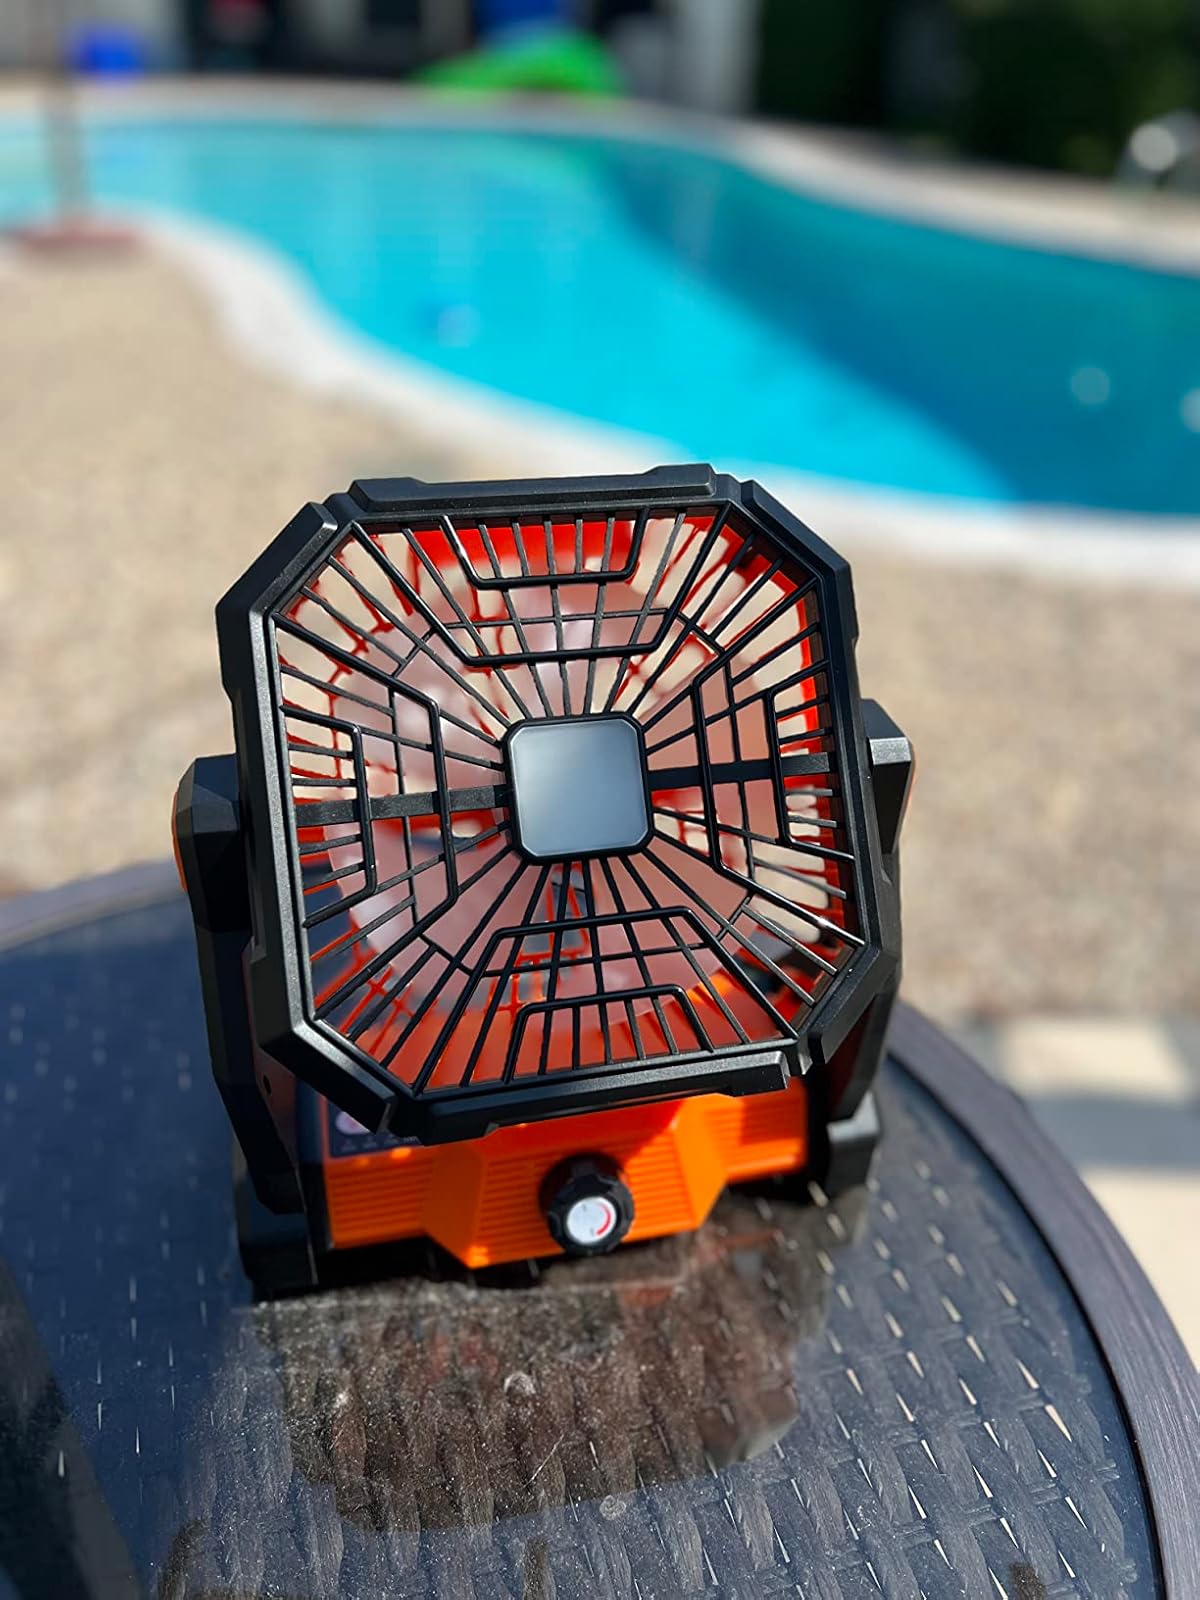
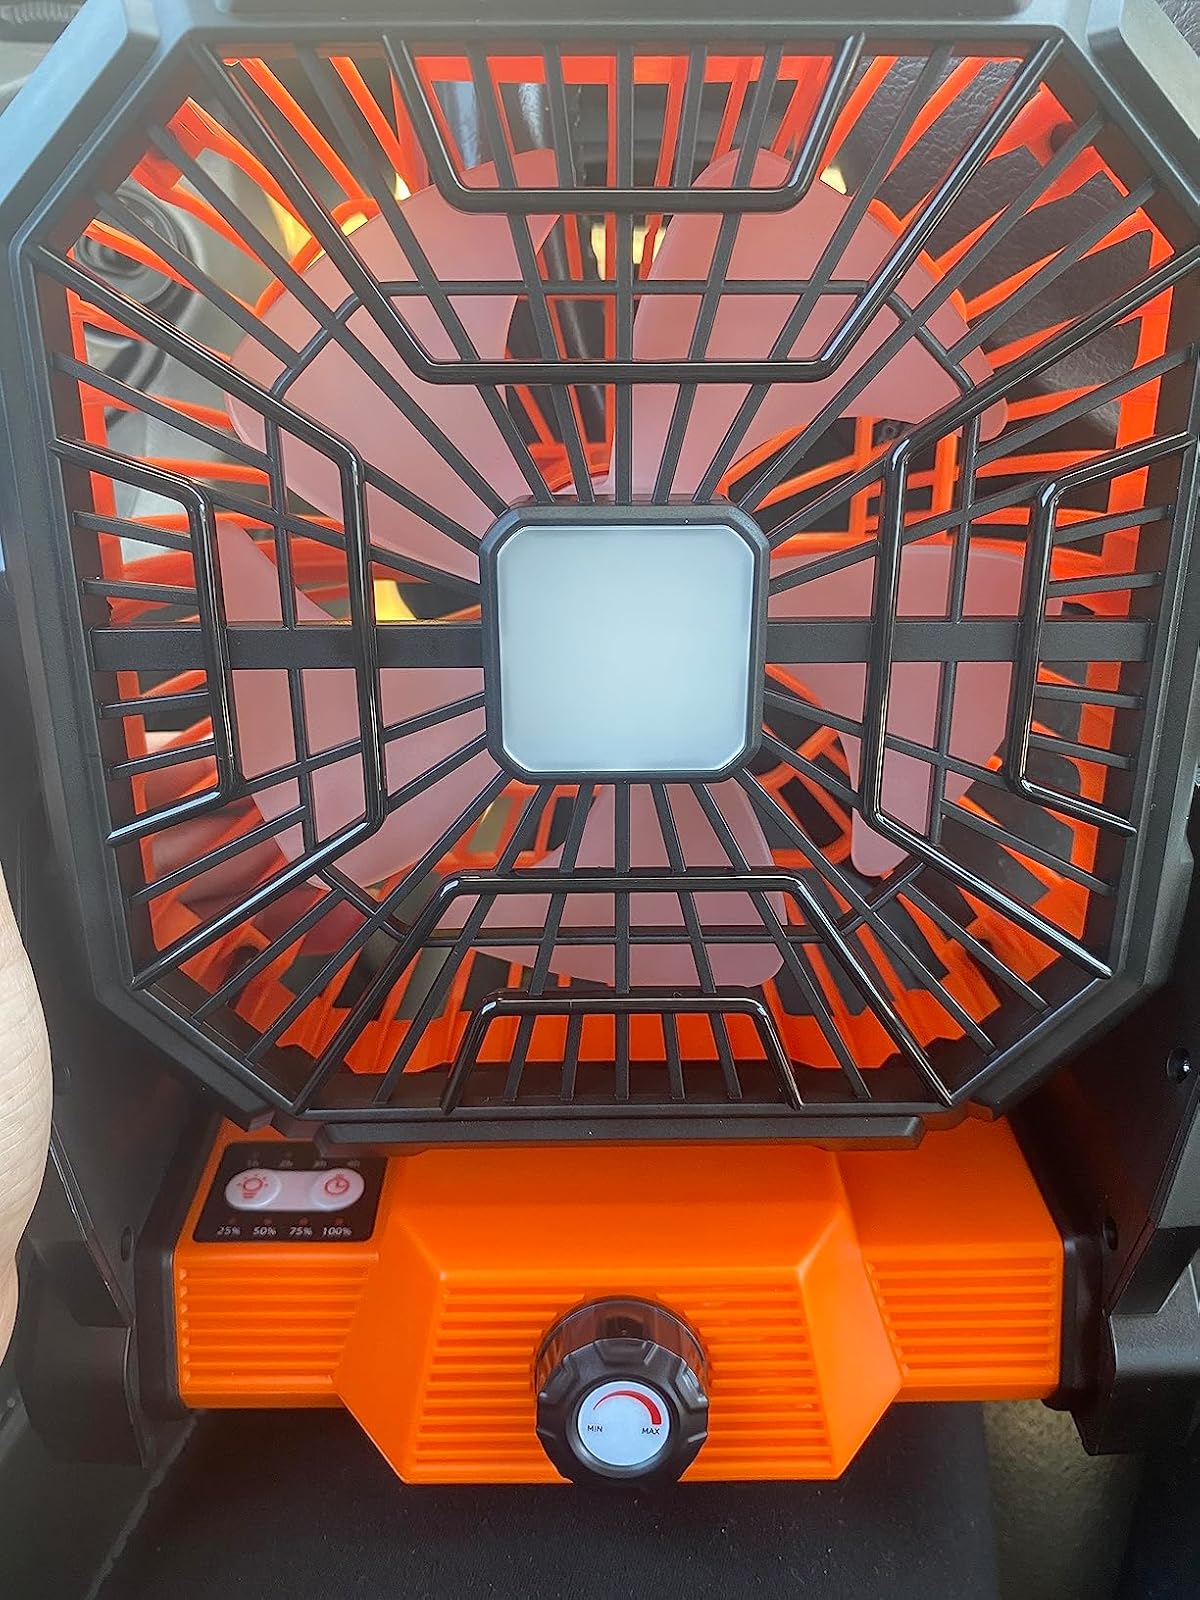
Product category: lantern
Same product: yes